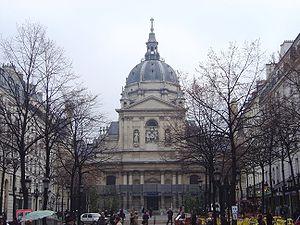
Mai 68 est un ensemble de mouvements sociaux, de grèves et de manifestations survenus en France, en mai-juin 1968.